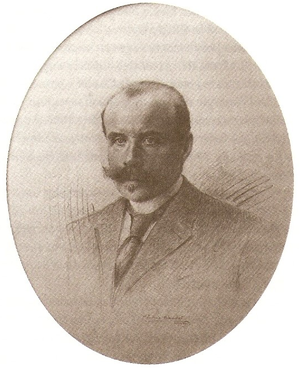
Paul Rousselot (1854-1924)
La famille Rousselot de Nantes est une famille dont les membres ont joué un rôle important dans la banque et l'industrie de cette ville au XIXᵉ siècle et au XXᵉ siècle. Son nom est attaché à la Banque Rousselot.